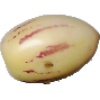
Label: pepino